Combe, Dulverton

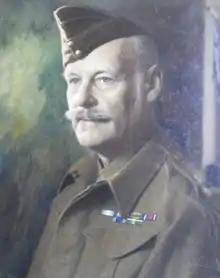
Col. Eustace James Harrison (1876–1962), TD, Hon. Colonel 6th (Rifle) Battalion, King's Regiment (Liverpool), of Combe

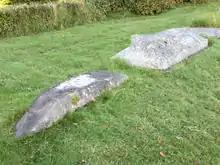
Gravestones in Hawkridge churchyard of Col. Eustace Harrison (died 1962) (foreground) "buried at the feet of" the legendary huntsman Ernest Bawden (died 1943) (background)

In 1924 Combe House and its estate of 260 acres was purchased by Col. Eustace James Harrison (1876–1962), TD, Hon. Colonel 6th (Rifle) Battalion, King's Regiment (Liverpool), lord of the manor of Hawkridge in Somerset, who served in World War I. His ancestors were from Lancashire. He was the third son of Edward Hodgson Harrison (1825–1907) of Plymyard, Eastham, Cheshire, by his wife Elizabeth Whitehead Harpin (died 1909), daughter of John Harpin of Birks House, Holmfirth, Yorkshire. His uncles were Thomas Harrison (1815–1888) and James Harrison (1821–1891) (sons of James Harrison (1781–1862) of Cockerham, Lancashire), who in 1853 founded T&J Harrison Shipping of Liverpool, which started by importing French brandy from Charente and became one of the largest UK shipping companies, operational until 2002. In 1884 Col Harrison's father Edward Hodgson Harrison owned 12 1/2% of the share capital of the newly incorporated holding company "Charente Steam-Ship Company". One of the company's most famous ships was the "Politician", wrecked in 1941 on the coast of Scotland carrying a cargo of whiskey, which was the subject of the 1949 comedy film "Whiskey Galore".